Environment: real
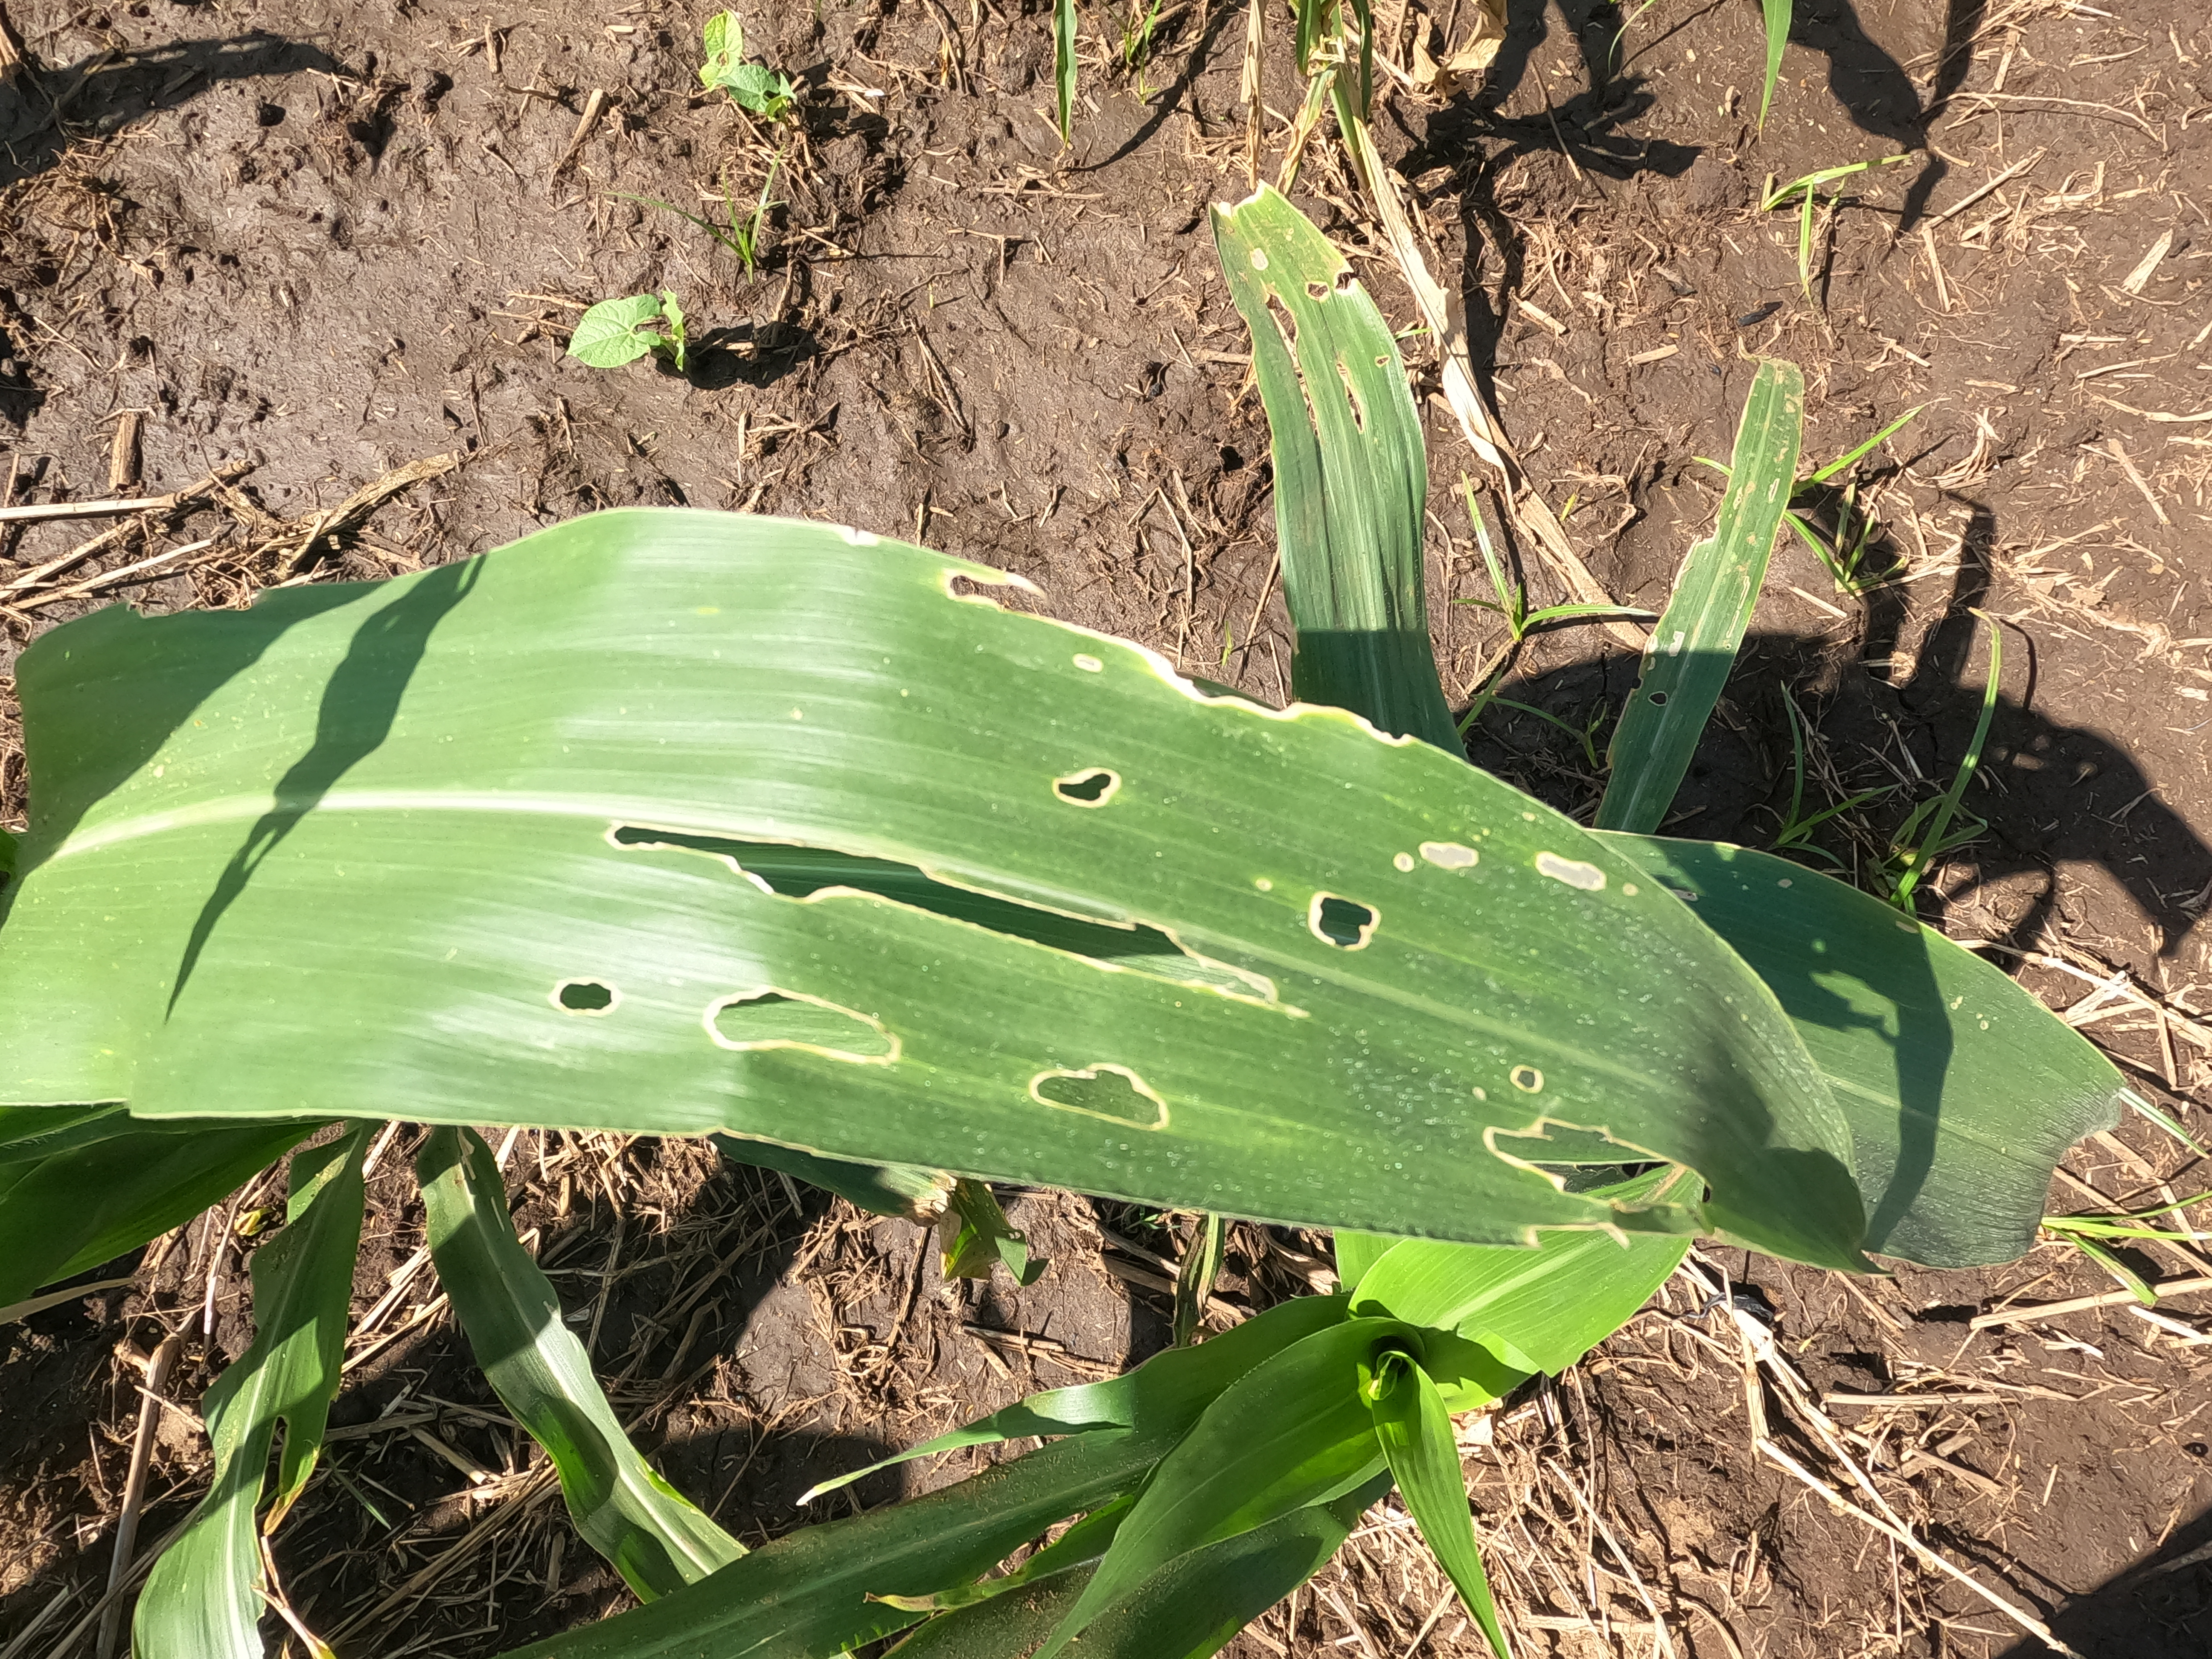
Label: fall_armyworm